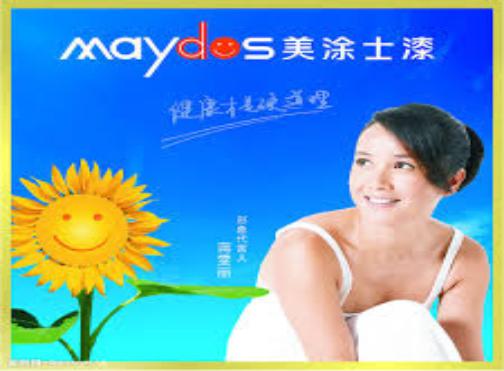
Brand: maydos
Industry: Necessities